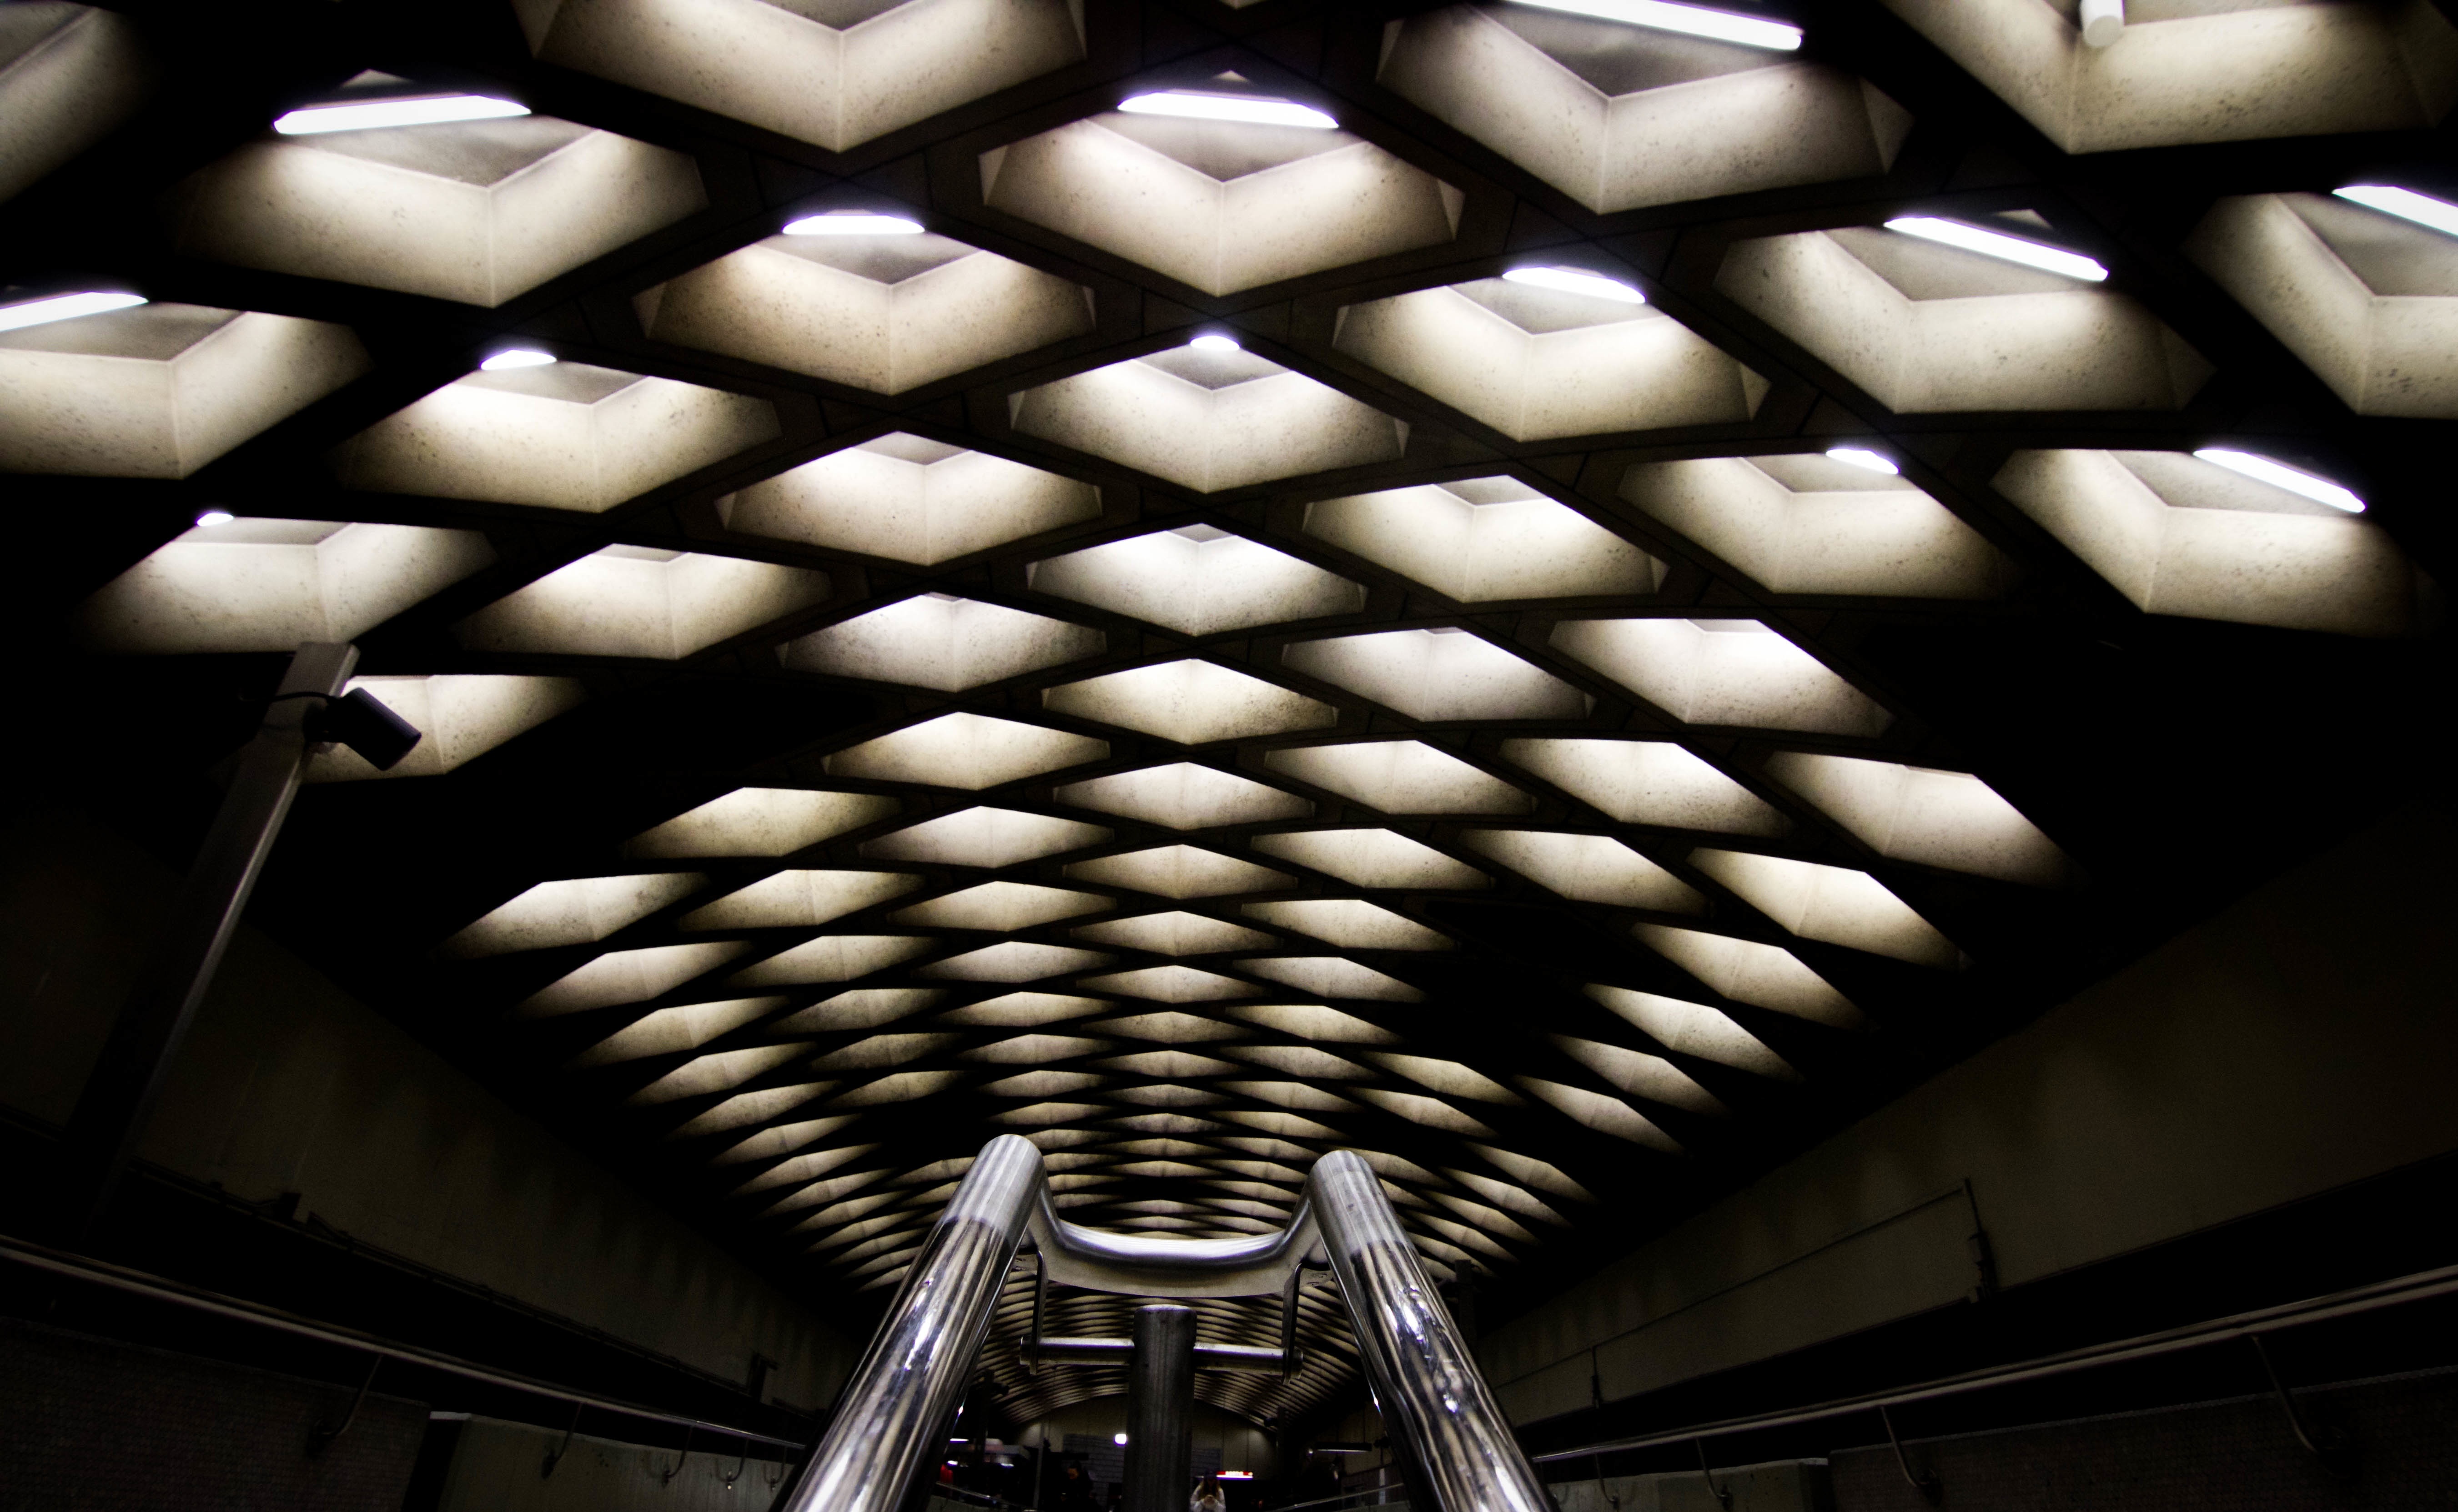
light, architecture, roof, ceiling, pattern, metal, darkness, monochrome, lighting, interior design, art, design, symmetry, shape, daylighting